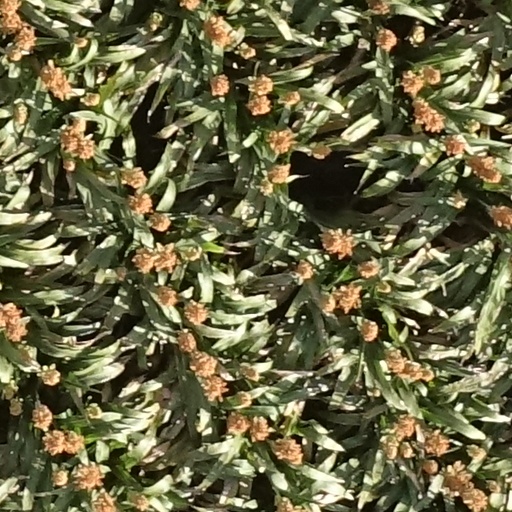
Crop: sorghum